Inuit culture

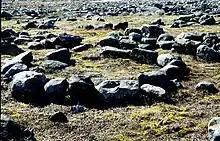
Tent ring from the Thule culture on the Meliadine River, near Rankin Inlet, Canada

Pre-Dorset culture (c. 3200 to 850 BCE) is said to begin when the Paleo-Eskimos settled on the islands of the Canadian archipelago and northern Greenland. The descriptions "Dorset" and "Pre-Dorset" come from Cape Dorset on Baffin Island, the source of an assemblage which in 1925 anthropologist Diamond Jenness identified as originating from a hitherto unknown "Dorset culture." The Paleo-Eskimos weathered the winter of the high Arctic with much more difficulty than their later descendants because they lacked technologies such as boats, harpoon-tips, dog sleds, dwellings other than skin tents, and sources of warmth other than small fire pits and wood fuels. In the central Canadian Arctic, they mainly hunted muskoxen and caribou with bow and arrow, and fished with barbed devices. Groups living near the coastline hunted seals, walruses and smaller whales by throwing harpoons from the shore or from sea ice.